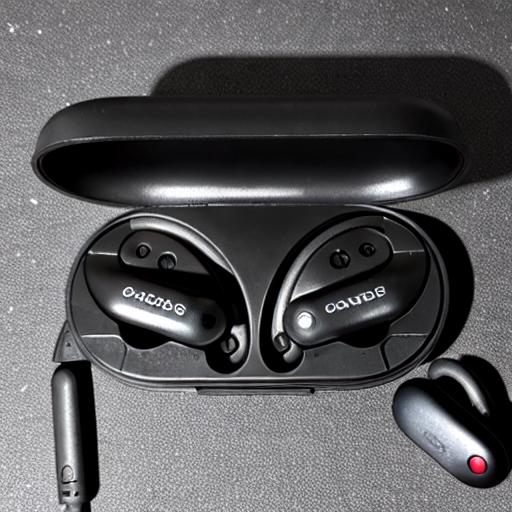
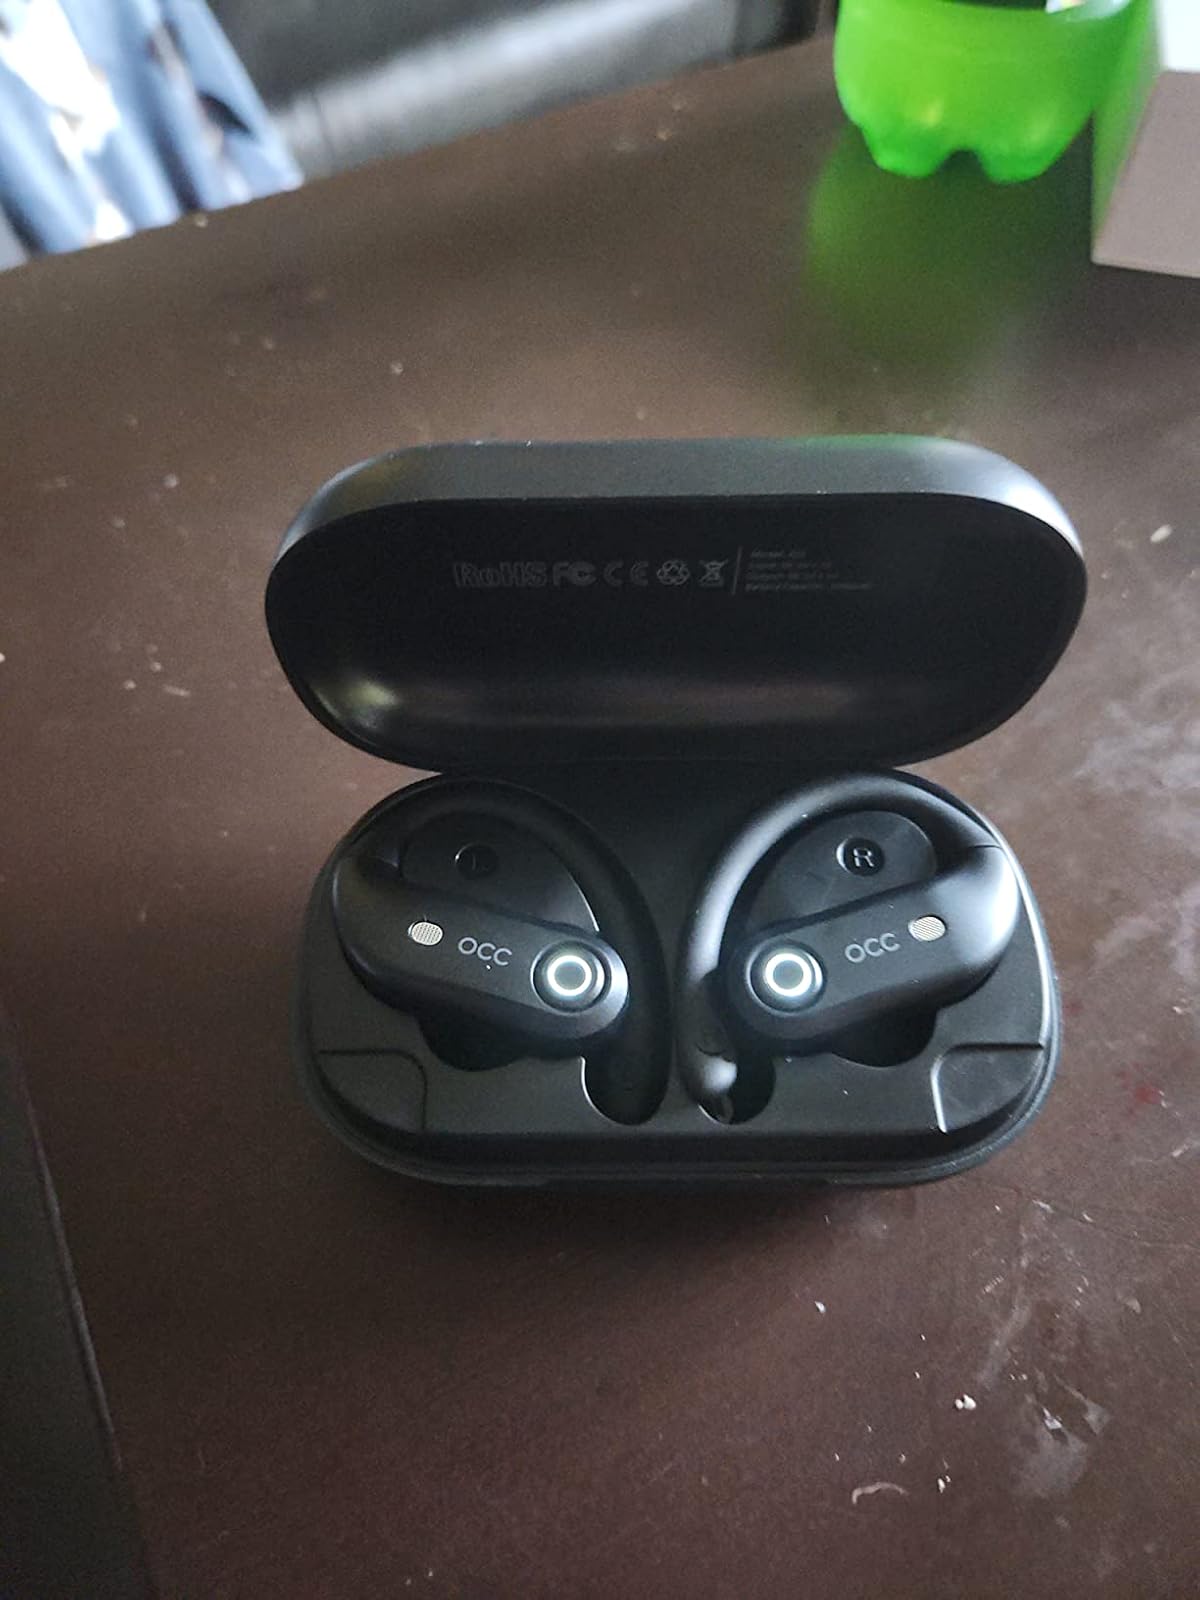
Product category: earbuds
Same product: no